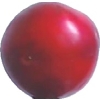
Label: cherry_wax_red